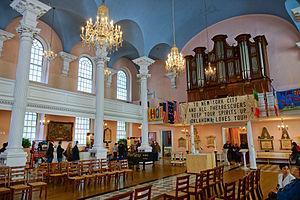
NYC - St Paul Chapel - Interieur vers l'orgue
La chapelle Saint-Paul est une chapelle épiscopalienne qui se trouve au sud de l'arrondissement de Manhattan, dans la ville de New York. Son entrée se trouve à l'est sur Broadway au numéro 209. Elle appartient à la paroisse de Trinity Church, l'église voisine dont elle dépend. Construite au XVIIIᵉ siècle, cette chapelle constitue la plus ancienne église de Manhattan encore debout. Comme son nom l'indique, elle est placée sous le patronage de saint Paul. Lieu symbolique de l'histoire de la ville, elle échappe aux flammes du Grand Incendie de 1776 et, bien que située à proximité du World Trade Center, elle subit peu de dommages et sert de lieu de repos pour les pompiers et les secouristes au moment des attentats du 11 septembre 2001.